MSC Preziosa

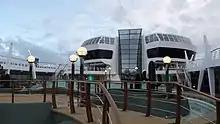
"MSC Preziosa" Chantiers de Saint Nazaire on 10 March 2013.

"MSC Preziosa" is long, the moulded breadth of the hull being and the draught at . She accommodates up to 3,502 passengers with a crew complement of 1,325. She has 13 passenger decks, which contain 1,310 outside cabins and 327 inside cabins. Her speed is quoted at .